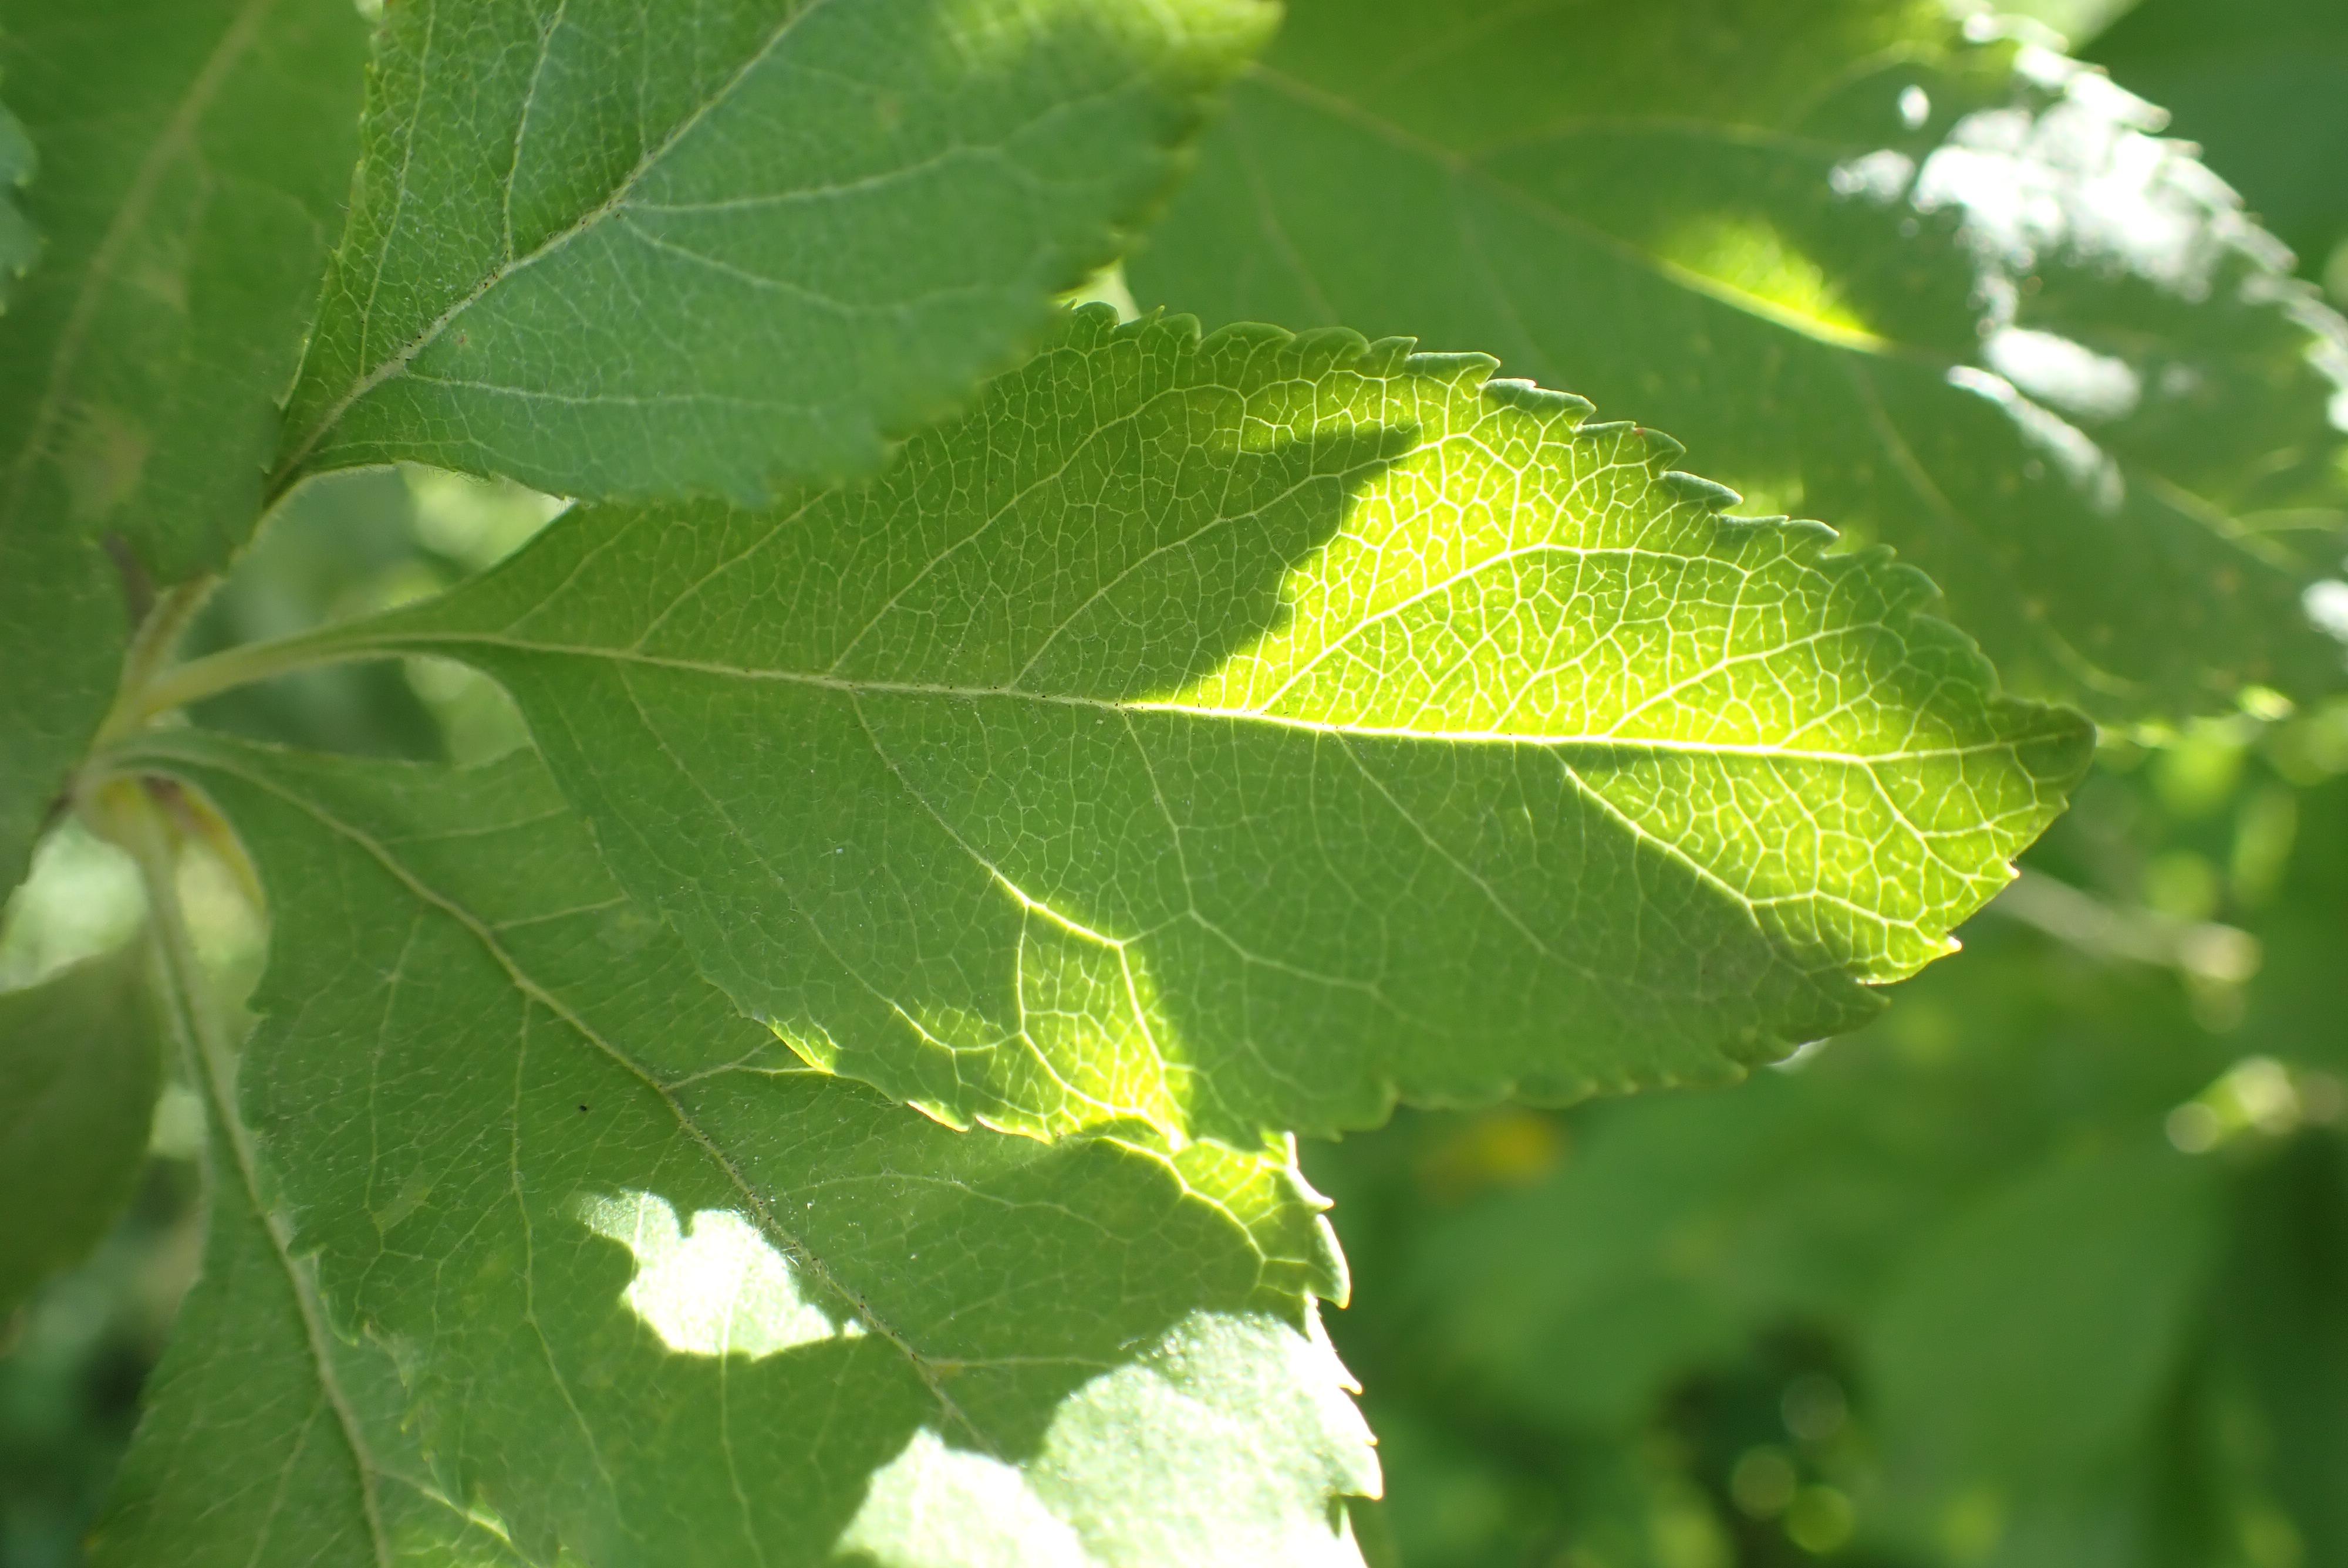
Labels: healthy